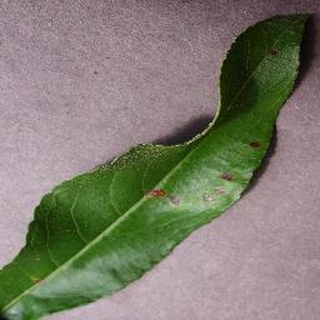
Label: peach_bacterial_spot